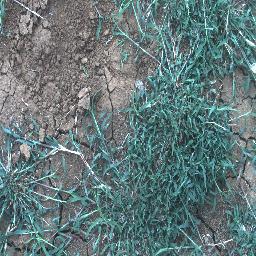
Label: negative